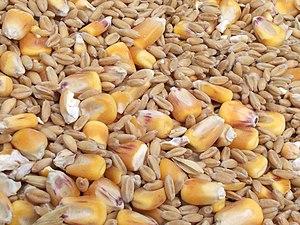
Un animal est dit granivore lorsqu'il se nourrit de grains.
L'histoire de la culture des céréales est un élément majeur de l'histoire alimentaire mondiale aux conséquences économiques, sociales et politiques très importantes. Fondement de l'alimentation dans la majorité des sociétés, les céréales, leur provenance, la difficulté de leur culture, leur pénurie ou leur abondance sont des enjeux essentiels de l'existence humaine. Des émeutes frumentaires aux réformes agraires, les céréales ont joué un rôle central dans certains grands épisodes de l'histoire.